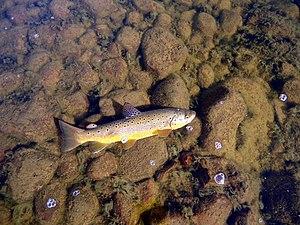
Omble chevalier dans le lac de Port-aux-Français (archipel des Kerguelen)
Les Terres australes et antarctiques françaises, abrégées par l'acronyme TAAF, constituent une collectivité sui generis située en outre-mer créé par une loi du 6 août 1955. Elles sont mentionnées dans l'article 72-3 de la Constitution française.